Gustaf Wilhelm Finnberg

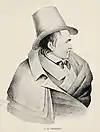
Portrait of Finnberg by Robert Wilhelm Ekman, 1820–1833

His atelier and many of his works were destroyed by the 1827 Great Fire of Turku, which greatly affected Finnberg's life and career. His most famous painting is likely the 1827 "After the Great Fire of Turku". He left Turku and moved to Stockholm soon afterwards. Other than some works inspired by the fire, Finnberg struggled to make a living as an artist until his death on 28 June 1833.